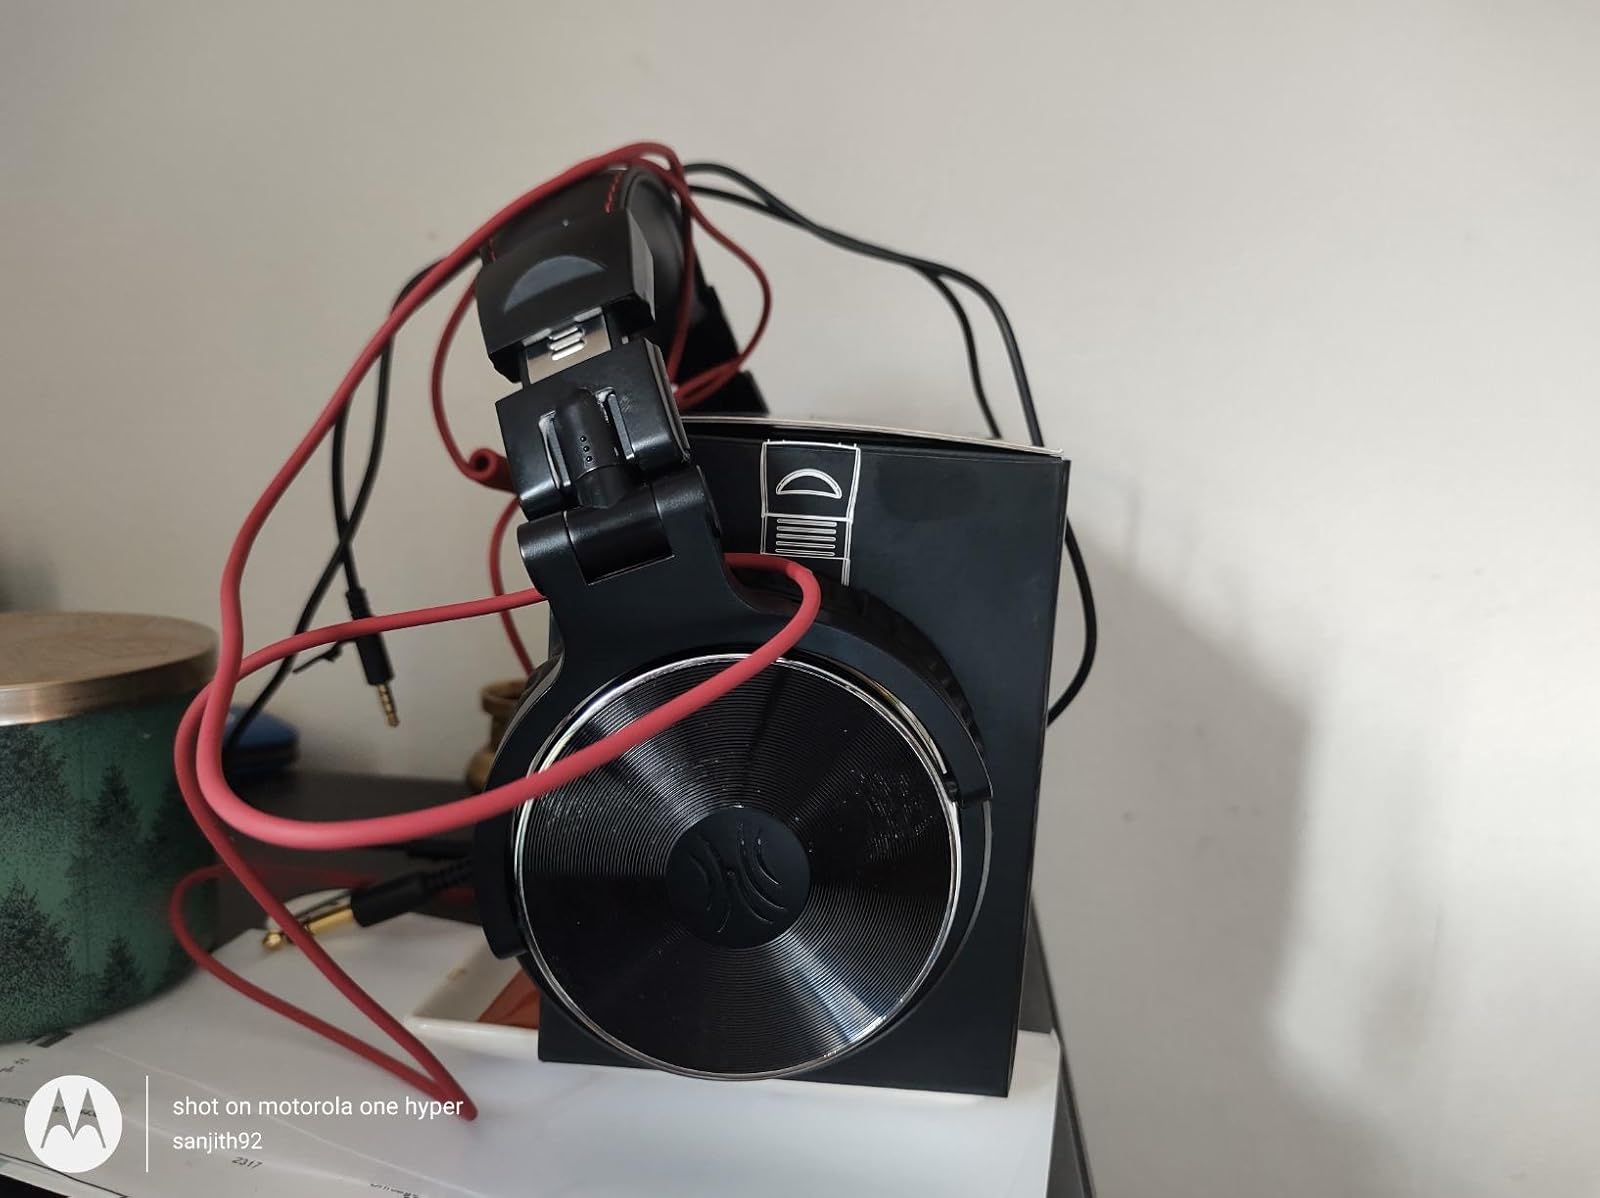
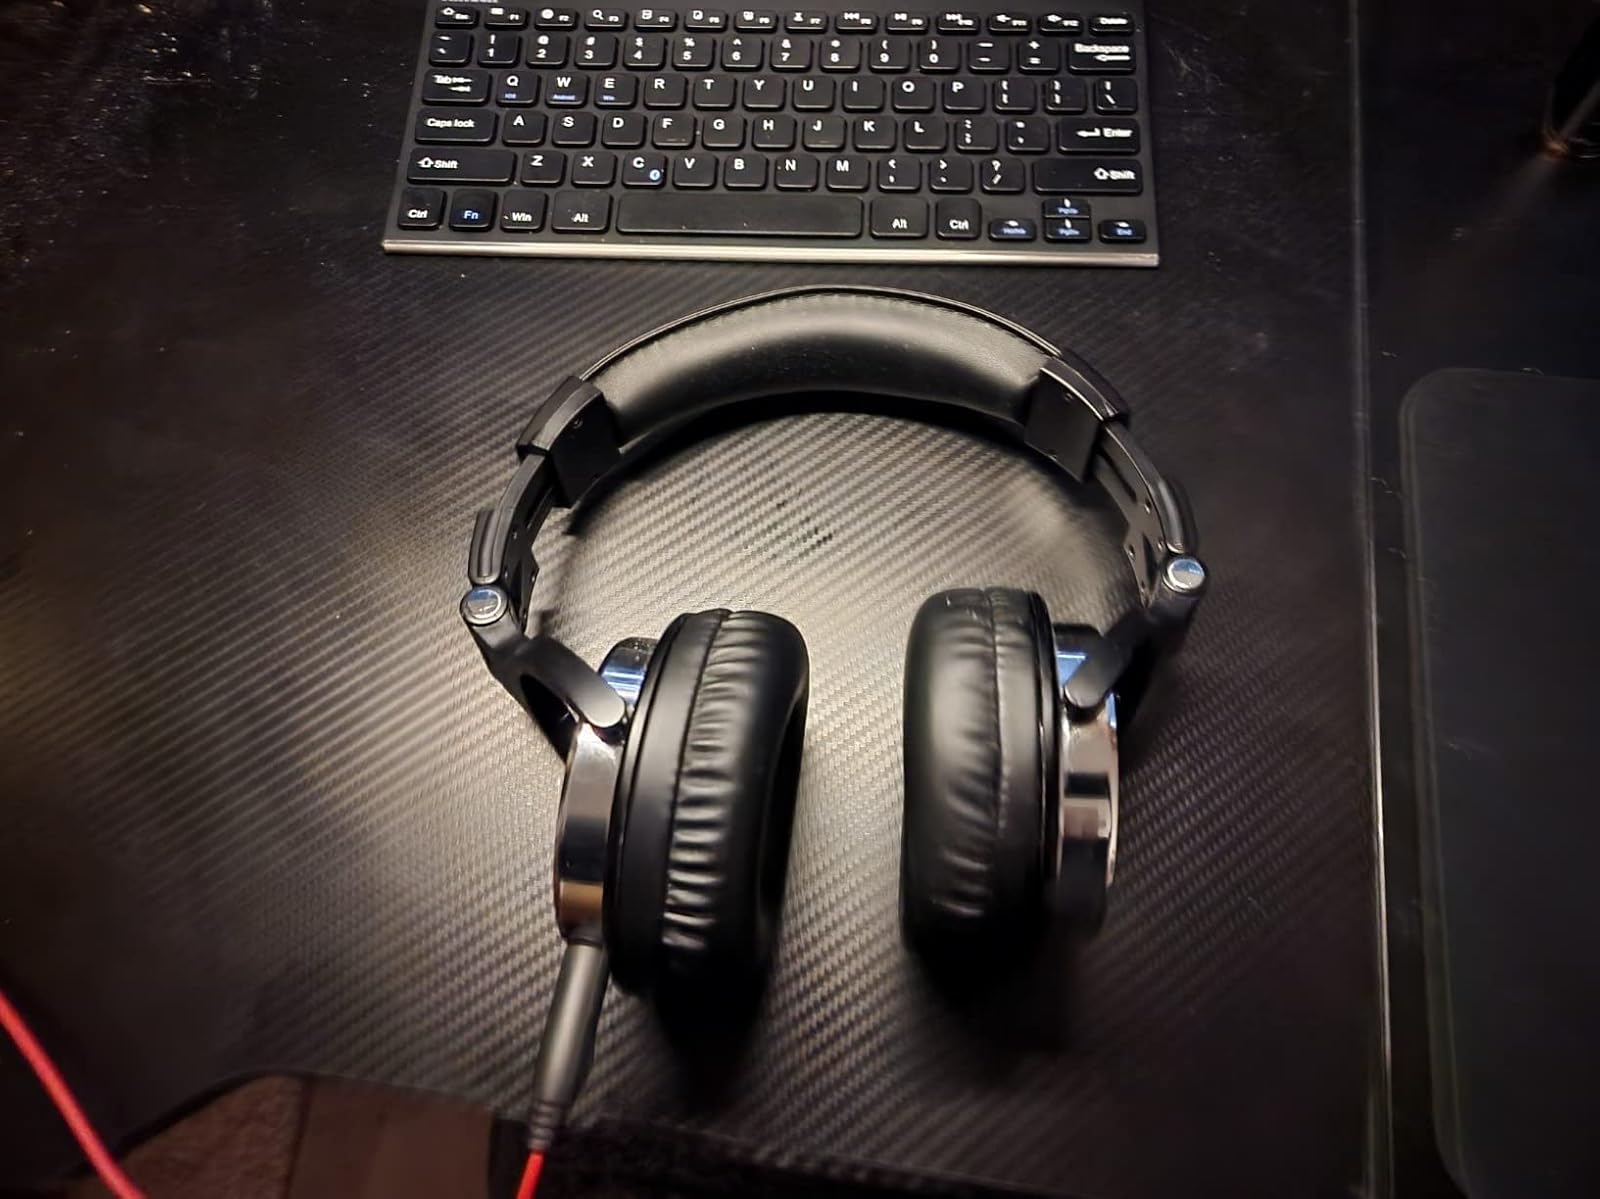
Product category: headphones
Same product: yes